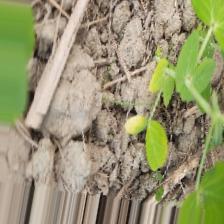
Label: Ascochyta blight